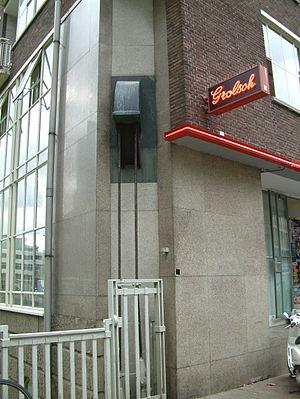
Les ponts sur la Rotte sont situés tout au long de la rivière de la Hollande-Méridionale, la Rotte, de la ville de Hollevoeterbrug à la Nouvelle Meuse à Rotterdam, en passant par la ville de Moerkapelle. Cette voie d'eau est navigable sur tout son parcours.